Sydenham, New Zealand

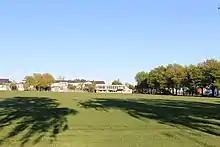
Sydenham Park (October 2021)

Sydenham Park, at the intersection of Brougham and Colombo Streets, is public open space that also acts as the home ground for Sydenham Cricket Club, Sydenham Lawn Bowls Club, Sydenham Hockey Club and Sydenham Rugby Club. All four clubs have provided players for their respective New Zealand teams. These including Blair Hartland, Lee Germon, Rob Nicol, Chad Bowes and Stephen Fleming for cricket, Gary Lawson for Bowls, John Radovonich for hockey and Charlie Oliver for rugby union. Ben Stokes, the English cricketer spent time in 2020 working with the Sydenham Cricket Club.